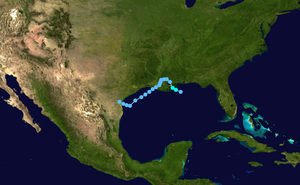
La saison cyclonique 2002 dans l'océan Atlantique nord commence officiellement le 1ᵉʳ juin et se finit le 30 novembre 2002. Ces dates conventionnelles délimitent la période durant laquelle il est le plus probable qu'un cyclone tropicale se forme. Dans les faits, cette saison est étriquée, et son activité est concentrée sur les mois d'août et septembre. La saison a été moins dévastatrice que prévu, causant des dégâts estimés à plus de 2,6 milliards de dollars et 23 blessés, principalement à la suite du passage d'Isidore et de Lili. En septembre, Ouragan Gustav se dirige vers la Nouvelle-Écosse alors qu'il rétrograde en cyclone extratropical, frappant la région avec de très fortes rafales de vents durant plusieurs jours. Isidore frappe la péninsule du Yucatán et plus tard les États-Unis, causant au total 900 millions de dollars de dégâts, et tuant sept personnes. De nombreuses autres tempêtes ont également frappé durant le mois d'août et de septembre. Durant le début du mois d'octobre Ouragan Lili frappe la Louisiane, où 860 millions de dollars de dégâts ont été constatés et dont 15 personnes tuées ont été dénombrées.
Bertha fut la seconde tempête tropicale durant la Saison cyclonique 2002 dans l'océan Atlantique nord. Ce fut l'un des rares cyclone tropical à frapper la Louisiane et le Texas, avec la tempête Allison en 2001 et l’ouragan Fern en 1971.